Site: brandenburg
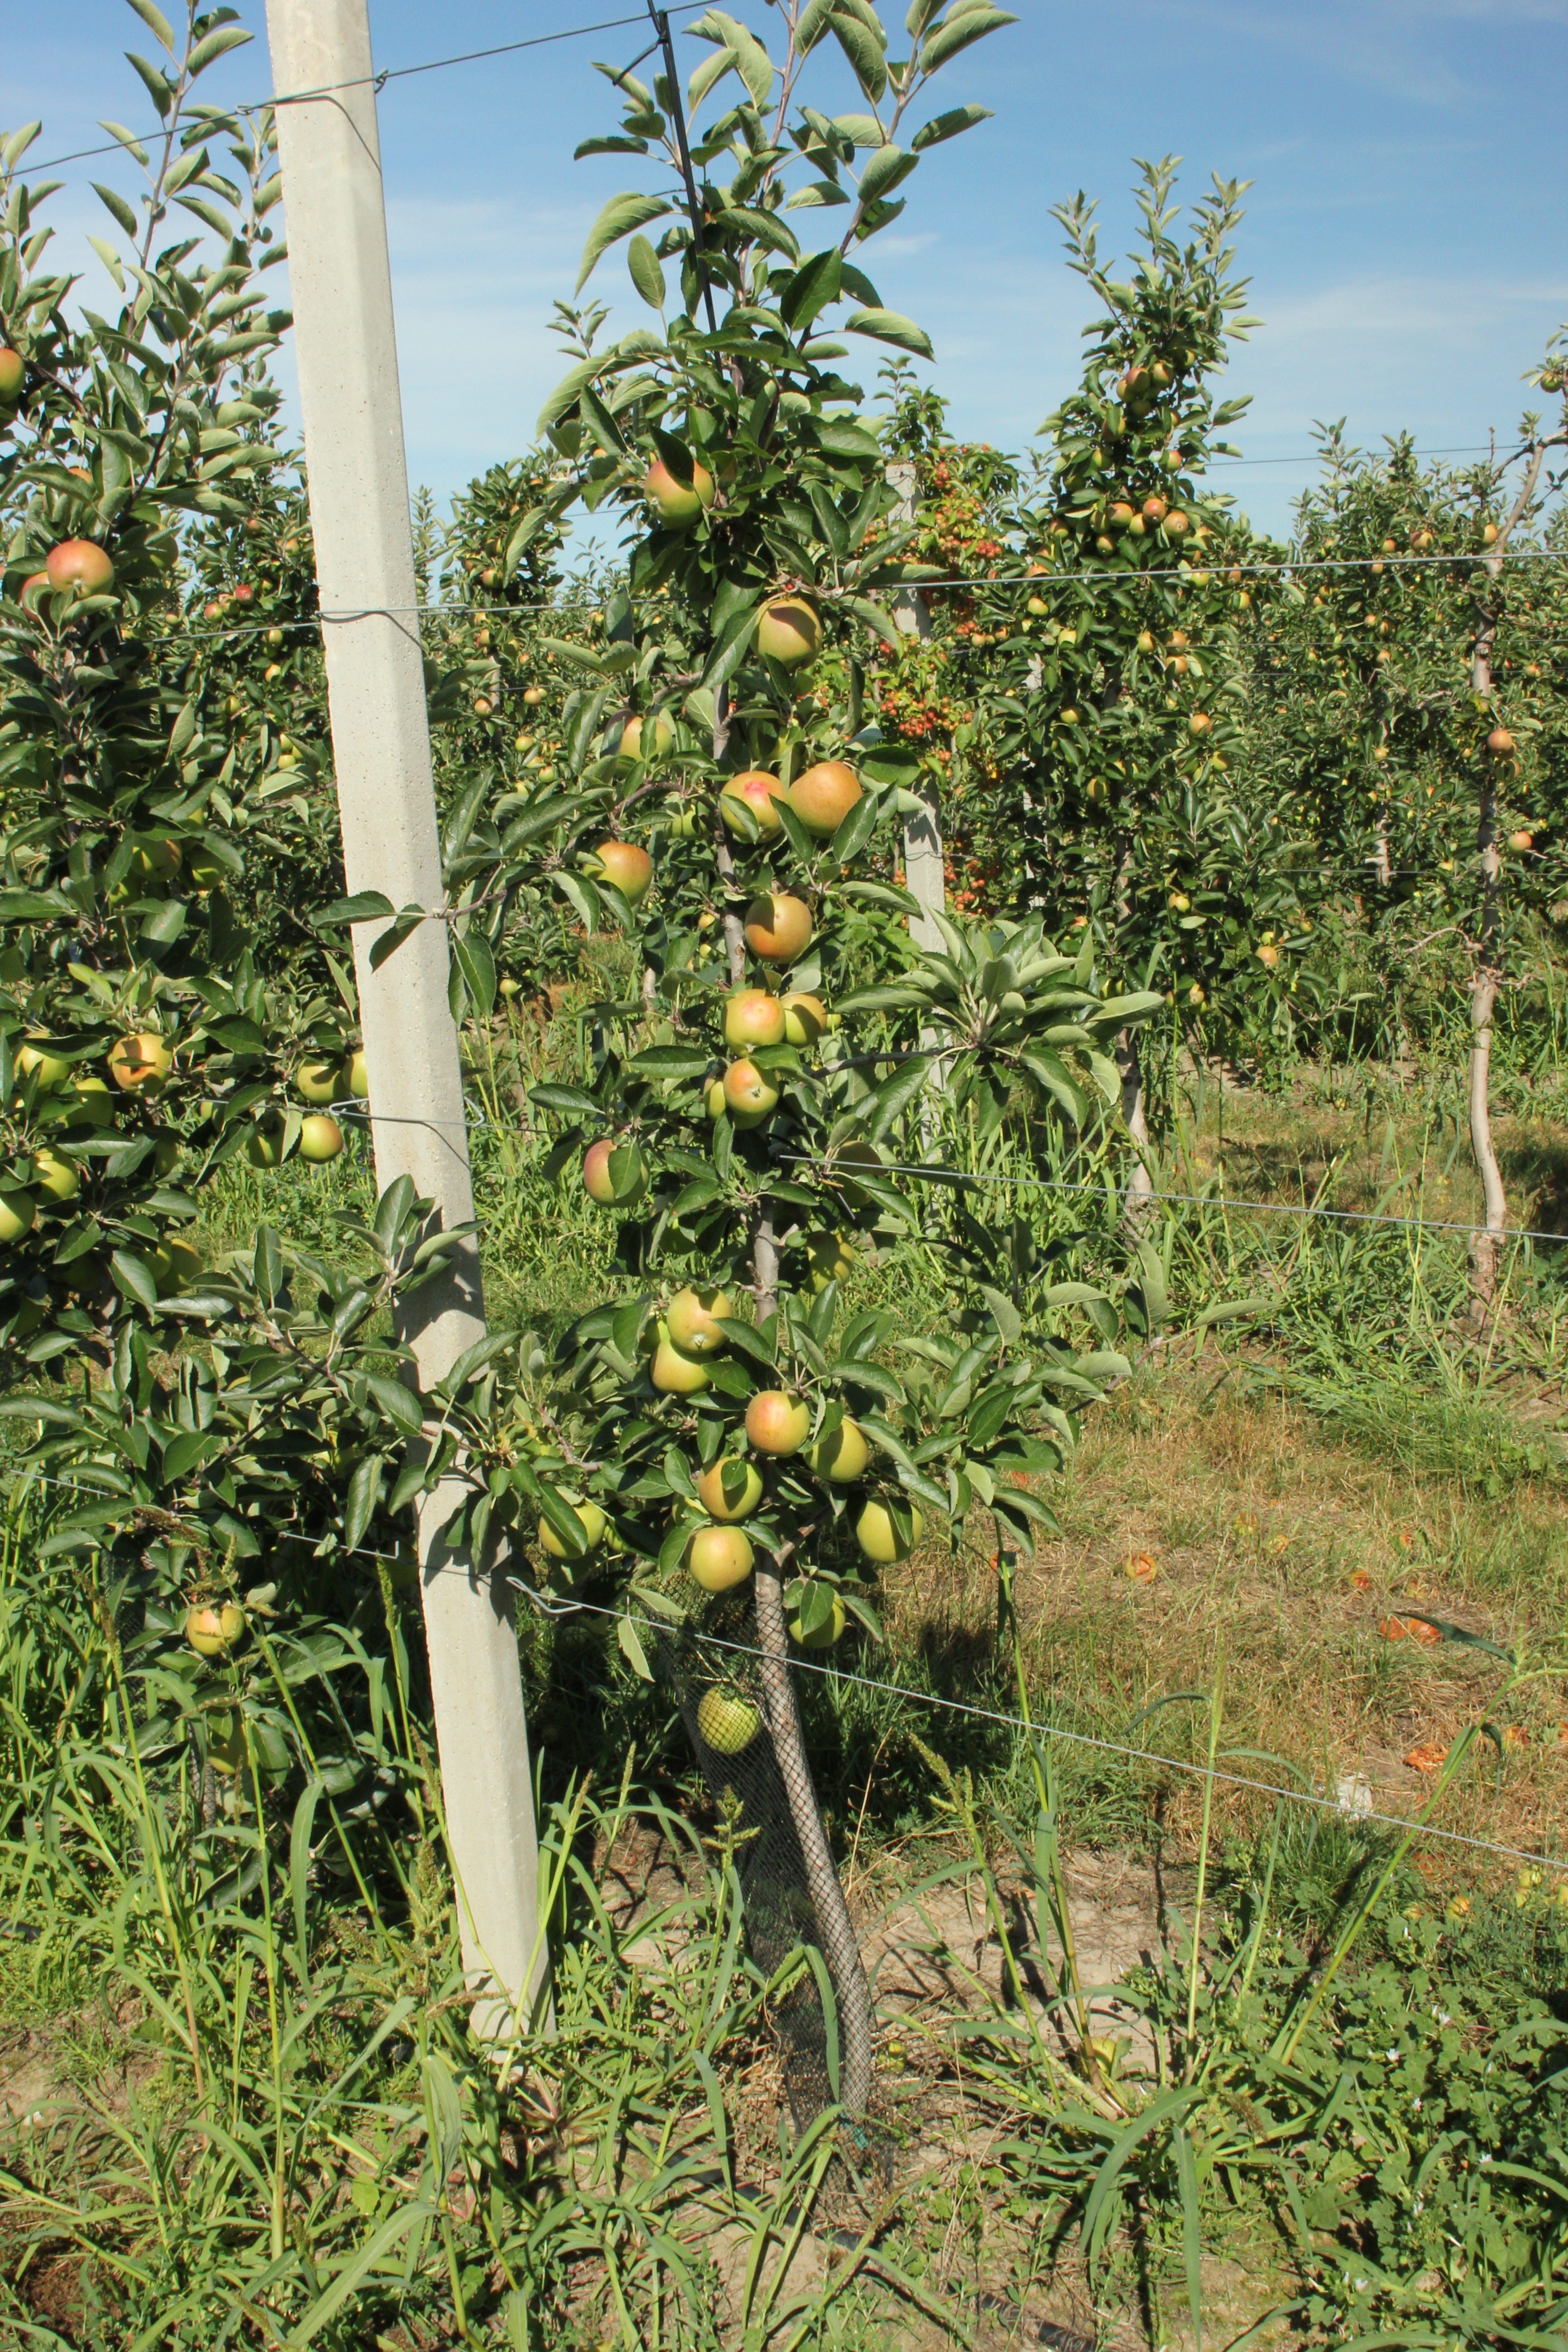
Growth stage (BBCH 77): Development of fruit